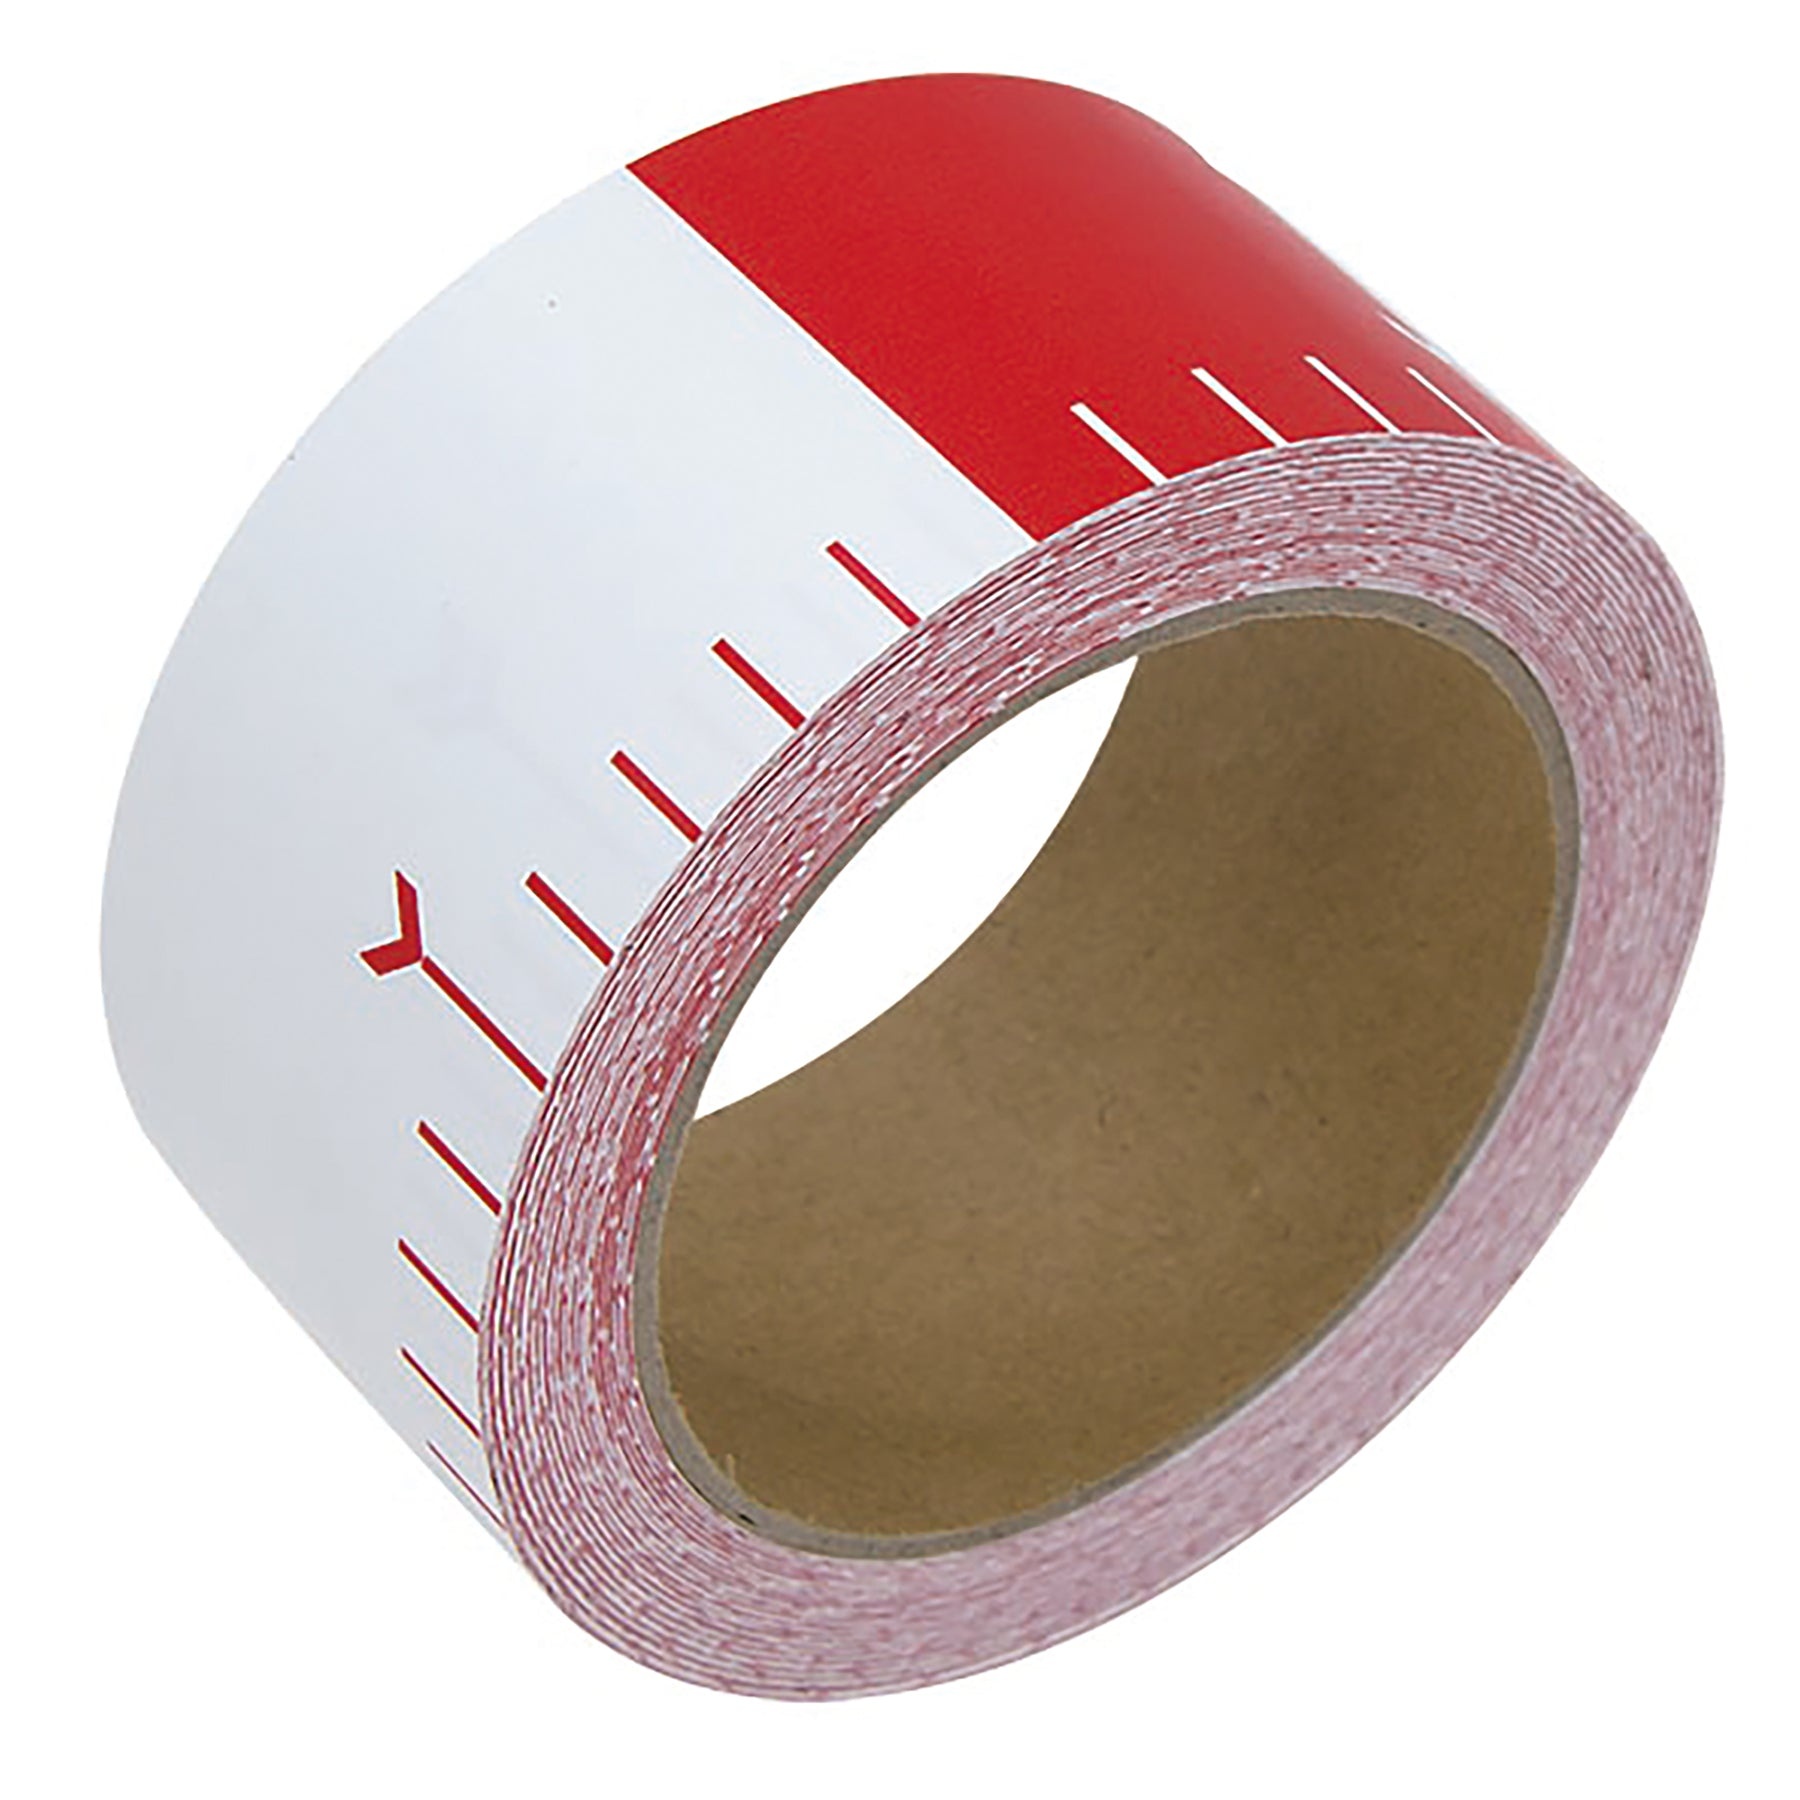
貼付ロッド　５０ｍｍ×２５ｍ　赤白２０ｃｍ間隔
●燃やしても有害ガスが発生しない合成紙製の貼付ロッドです。 ●必要な長さに切れるテープカッターも付いています。 ●表面には反射防止加工が施されているため撮影時にくっきりと写り、測定結果の記録や施工現場でのコミュニケーションを円滑に行うことができます。 ●ー10～40℃の環境でもはがれないので、夏場、冬場も安心して使用できます。 ●油性マーカーで書き込めるので簡単にオリジナルロッドが作れます。
Brand: GREEN CROSS-select 工事現場の安全対策用品なら
Category: Hardware > Tools > Measuring Tools & Sensors > Cruising Rods